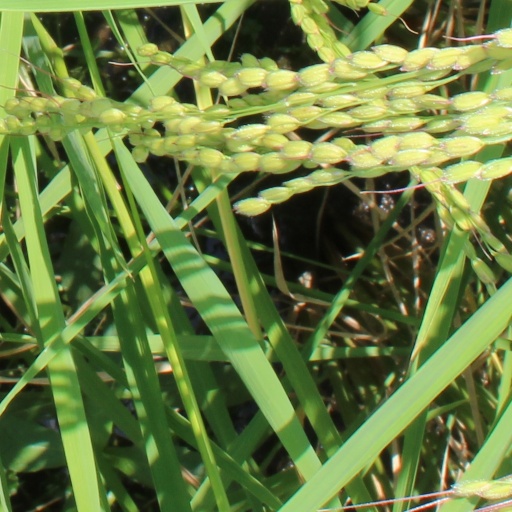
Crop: rice